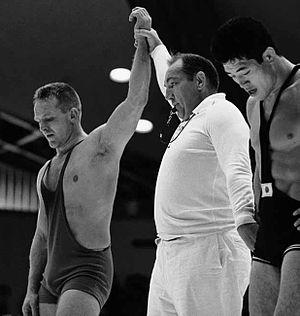
Bertil Alexis Nyström est un lutteur suédois né le 22 mai 1935 à Klippan.